Harry and the Hendersons (TV series)

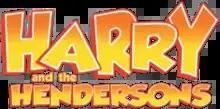

Harry and the Hendersons is an American sitcom based on the film of the same name, produced by Amblin Television for Universal Television. It aired in syndication from January 13, 1991, to June 18, 1993, with 72 half-hour episodes produced. It is about a family who adopts a Bigfoot called Harry.